Shrine Church of St. Stanislaus

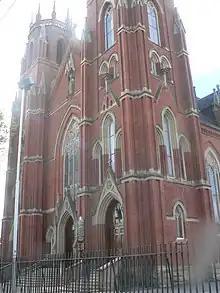

The Shrine Church of St. Stanislaus is the home of a Catholic parish within the Diocese of Cleveland. St. Stanislaus is one of the major historic centers of Polish life in Cleveland, Ohio, especially for Poles with roots in Warsaw and surrounding areas, and is often called the mother church for Cleveland's Polish population. The shrine is located at the intersection of Forman Ave. and East 65th St., in a part of the South Broadway neighborhood previously known as "Warszawa"; today the area is known as "Slavic Village". The church, the neighborhood, and the larger surroundings are GNIS named features.